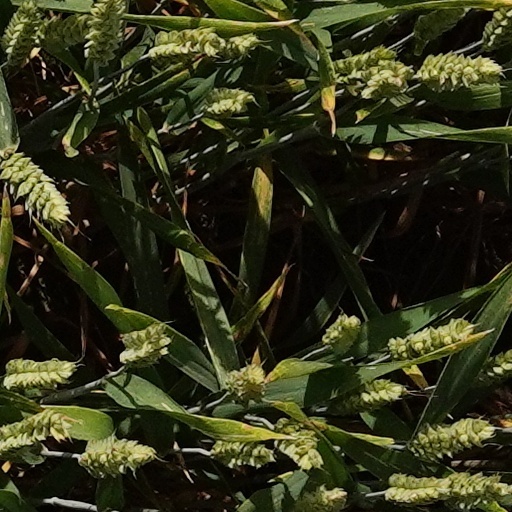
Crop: wheat